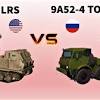
Label: Self Propelled Artillery